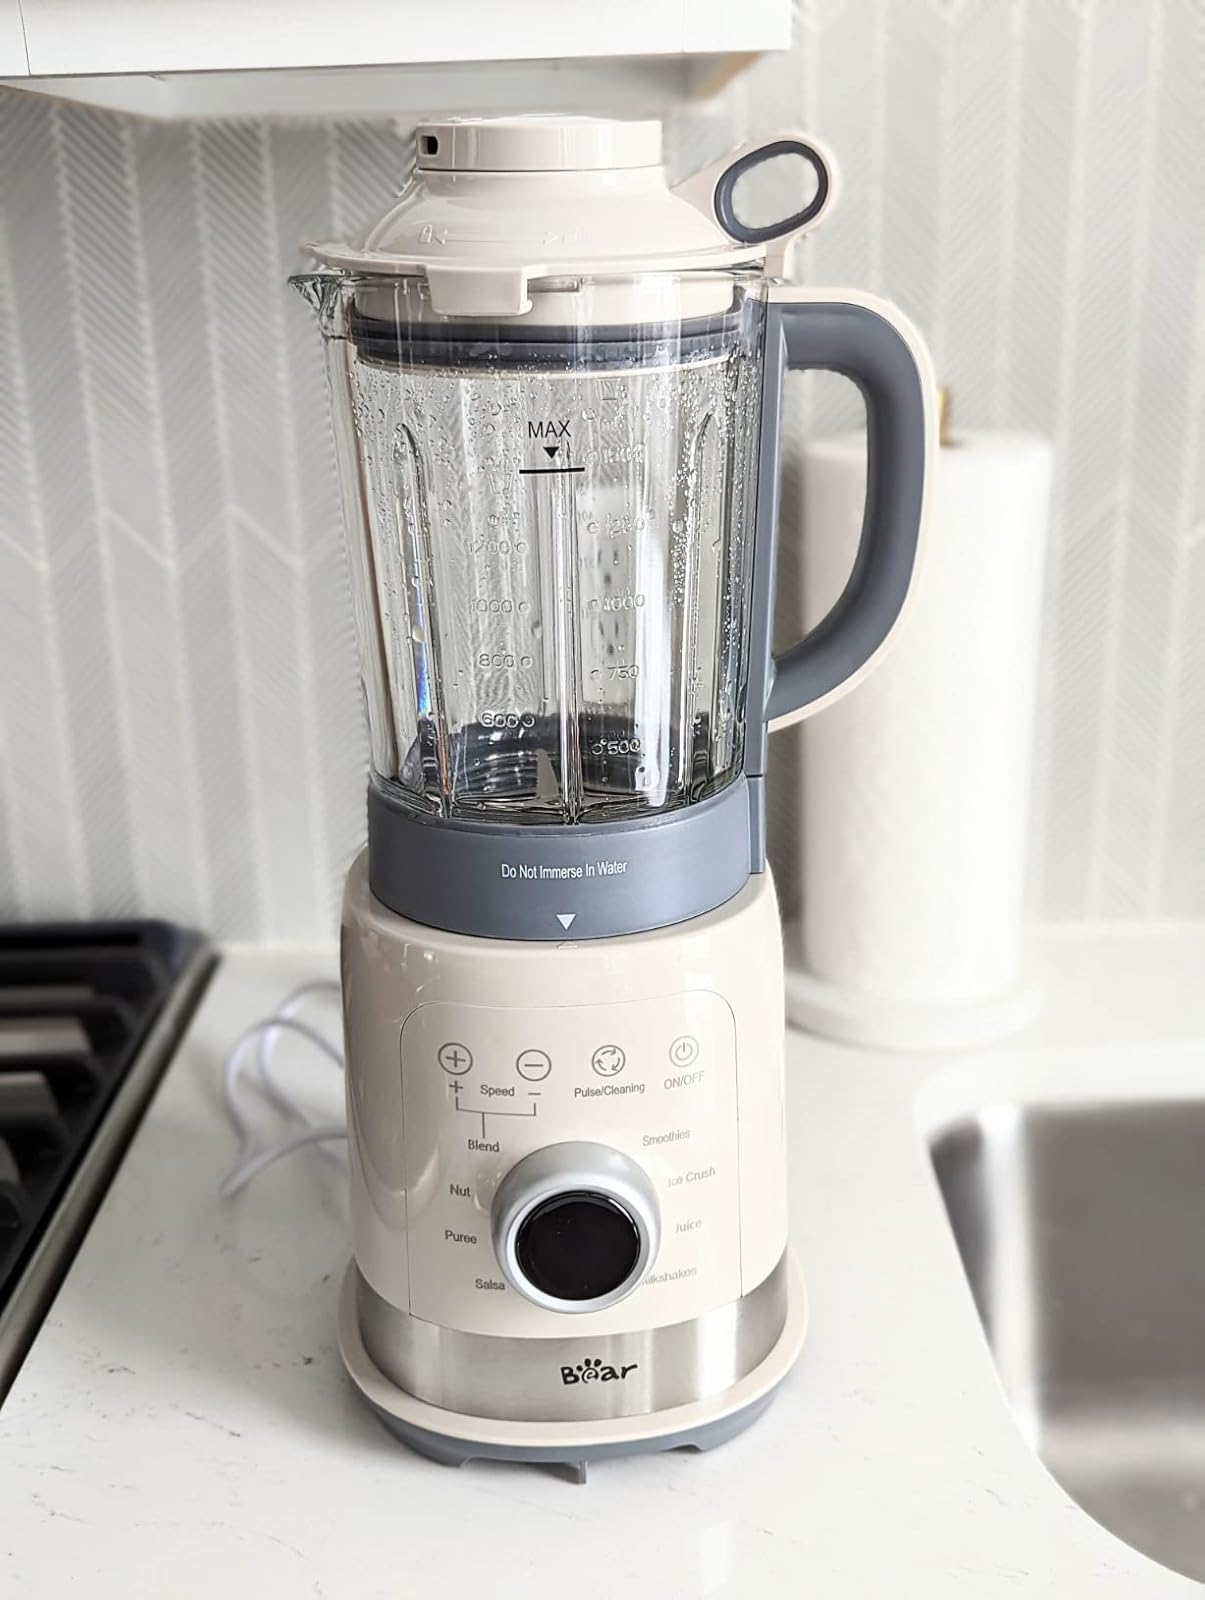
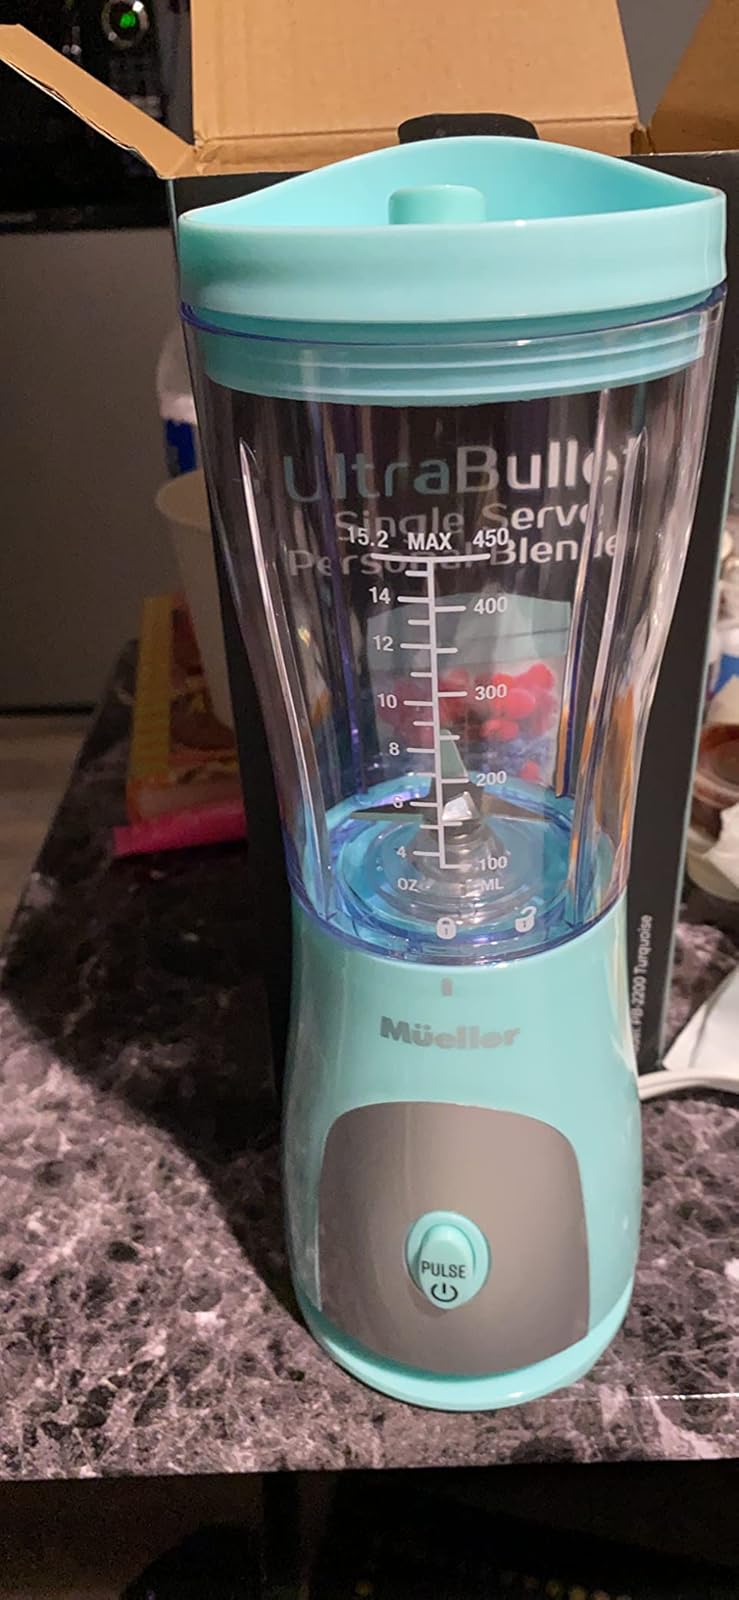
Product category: items_blender
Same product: no